History of art

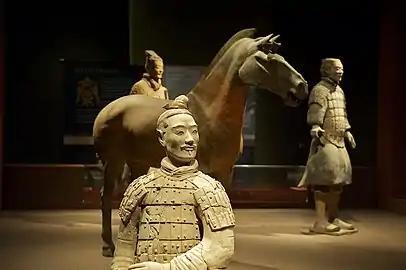
Warriors of the Terracotta Army; ; terracotta; height (average soldier): ; Lintong District (Xi'an, Shaanxi, China)

The first metal objects produced in China were made almost 4000 years ago, during the Xia dynasty ( 2100–1700 BC). During the Chinese Bronze Age (the Shang and Zhou dynasties) court intercessions and communication with the spirit world were conducted by a shaman (possibly the king himself). In the Shang dynasty (1600–1050 BC), the supreme deity was Shangdi, but aristocratic families preferred to contact the spirits of their ancestors. They prepared elaborate banquets of food and drink for them, heated and served in bronze ritual vessels. These bronze vessels had many shapes, depending on their purpose: for wine, water, cereals or meat, and some of them were marked with readable characters, which shows the development of writing. This kind of vessels, of a very high quality and complexity, were discovered on the Valley of the Yellow River in the Henan province, in sites like Erlitou, Anyang or Zhengzhou. They were used in religious rituals to cement the Shang authority, and when the Shang capital fell, around 1050 BC, its conquerors, the Zhou (1050–156 BC), continued to use these containers in religious rituals, but principally for food rather than drink. The Shang court had been accused of excessive drunkenness, and the Zhou, promoting the imperial Tian ("Heaven") as the prime spiritual force, rather than ancestors, limited wine in religious rites, in favour of food. The use of ritual bronzes continued into the early Han dynasty (206 BC–220 AD).